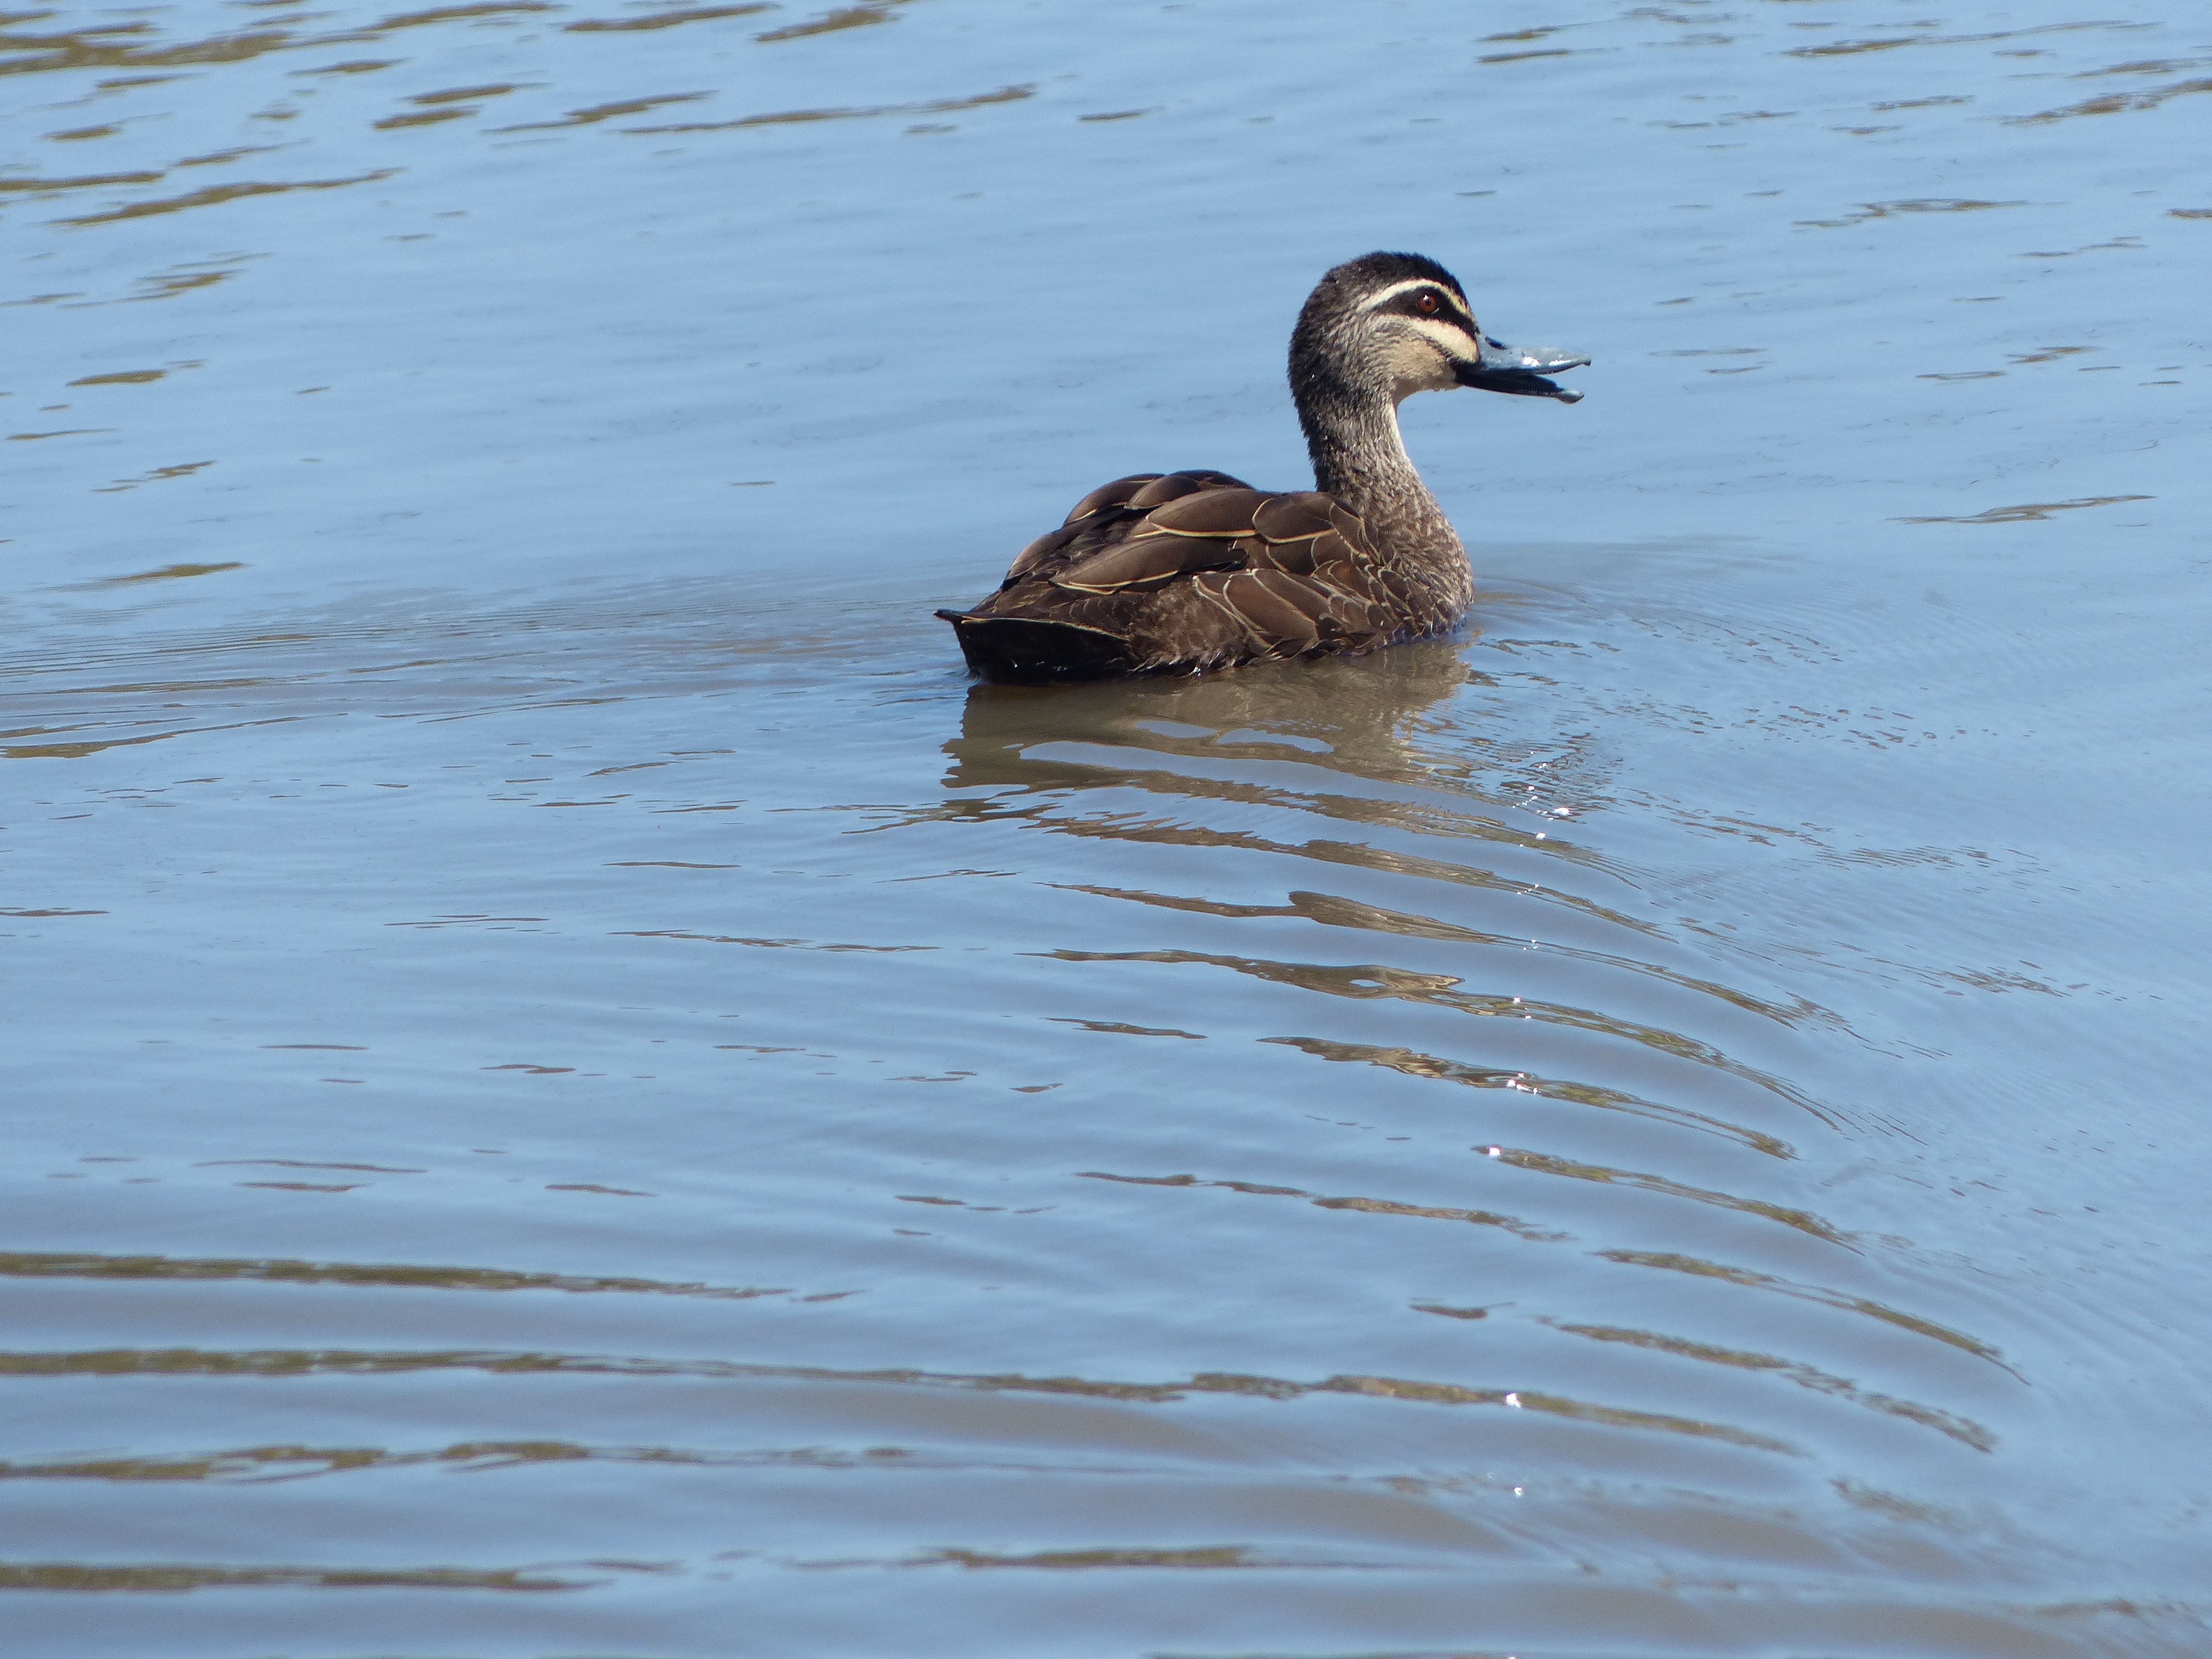
water, bird, wing, wildlife, wild, reflection, beak, fauna, swimming, birds, duck, goose, vertebrate, waterfowl, water bird, mallard, ducks geese and swans, seaduck